Love (1927 German film)

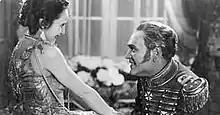
Elisabeth Bergner and Hans Rehmann

Love (German: Liebe) is a 1927 German silent film directed by Paul Czinner and starring Elisabeth Bergner, Agnes Esterhazy and Elza Temary.